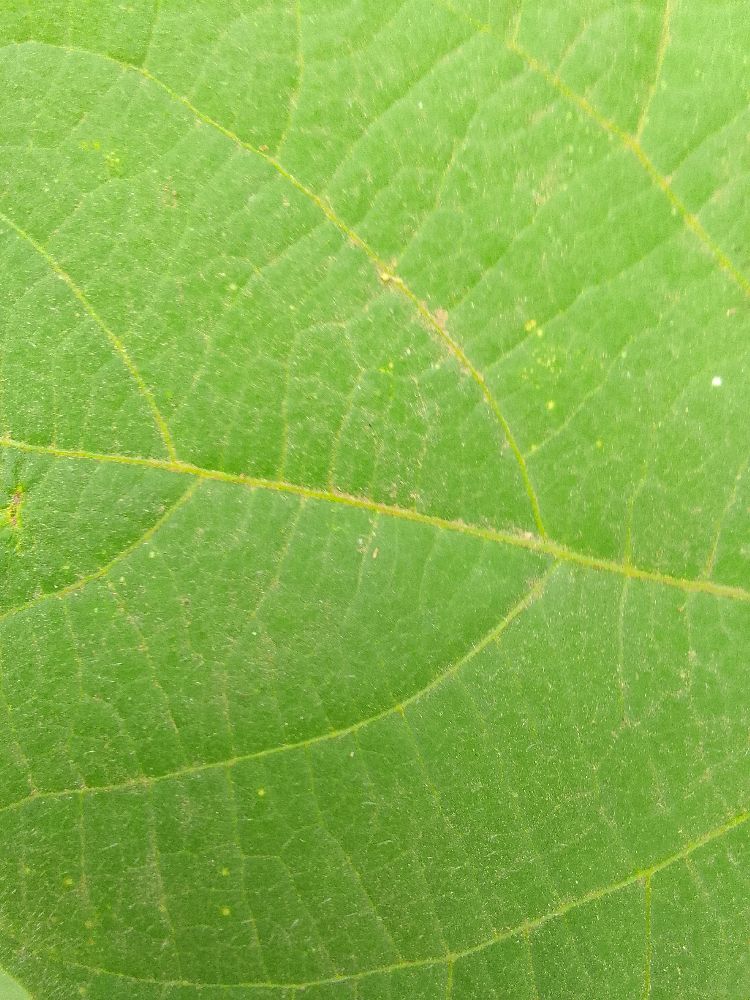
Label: healthy